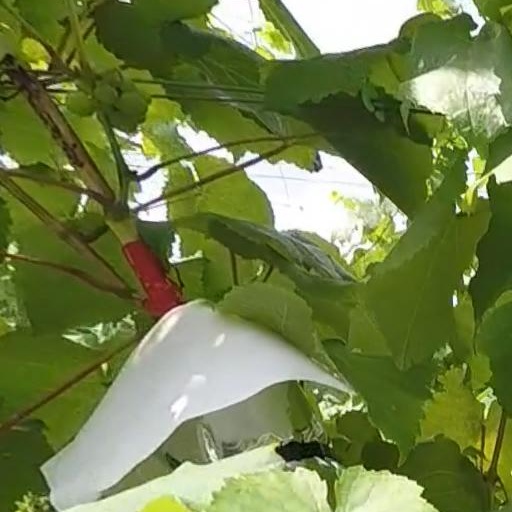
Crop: grape